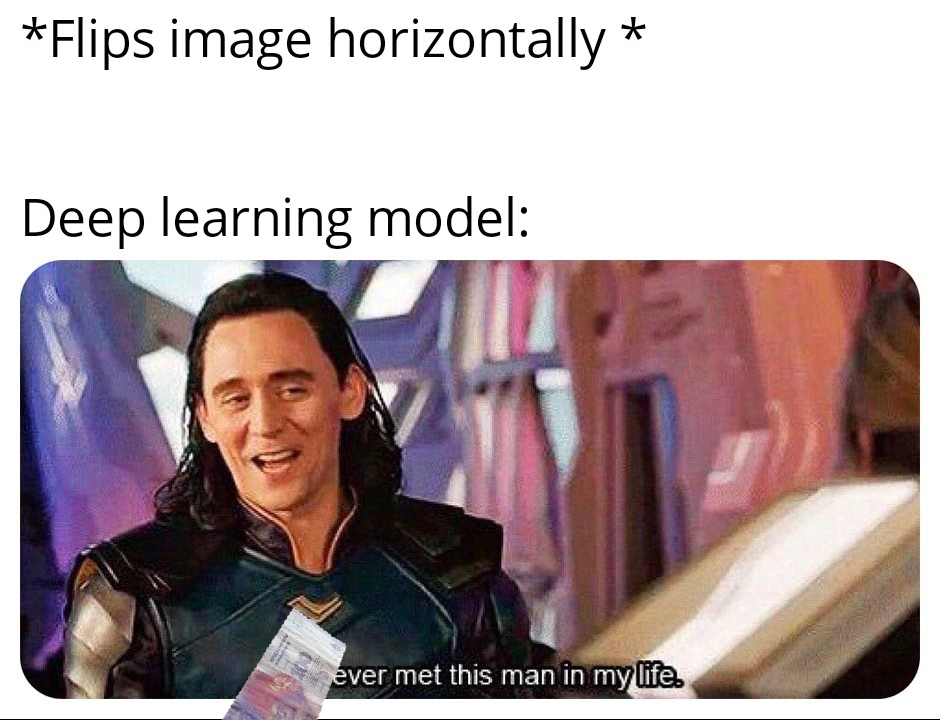
Denominación: 100